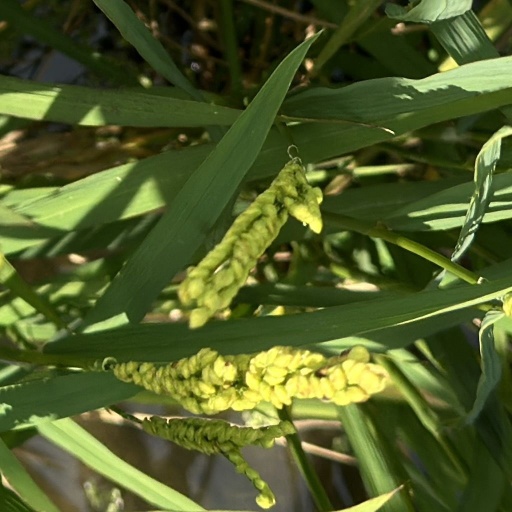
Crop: rice